Brian Moore 2008 presidential campaign

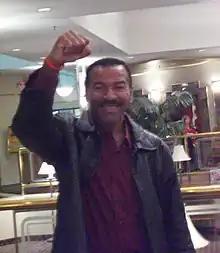

On October 19, 2007, the Socialist Party USA held their national convention in St. Louis, Missouri. Brian Moore was voted the party's presidential candidate, with four out of 11 opponents earning fewer votes than him combined. He earned the majority during the third election round. Later, Stewart Alexander was selected by the party as Moore's Vice Presidential candidate. A week later, Moore stood as a candidate for the Peace and Freedom Party, against Ralph Nader, Gloria La Riva, and Cynthia McKinney. Nader became the presidential candidate for the Peace and Freedom Party, Moore then stood as a candidate for the Natural Law Party in Michigan, where he was again defeated by Nader. Moore won the nomination of the Natural Law Party of Mississippi.